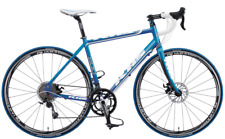
Vehicle type: Bikes